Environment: real
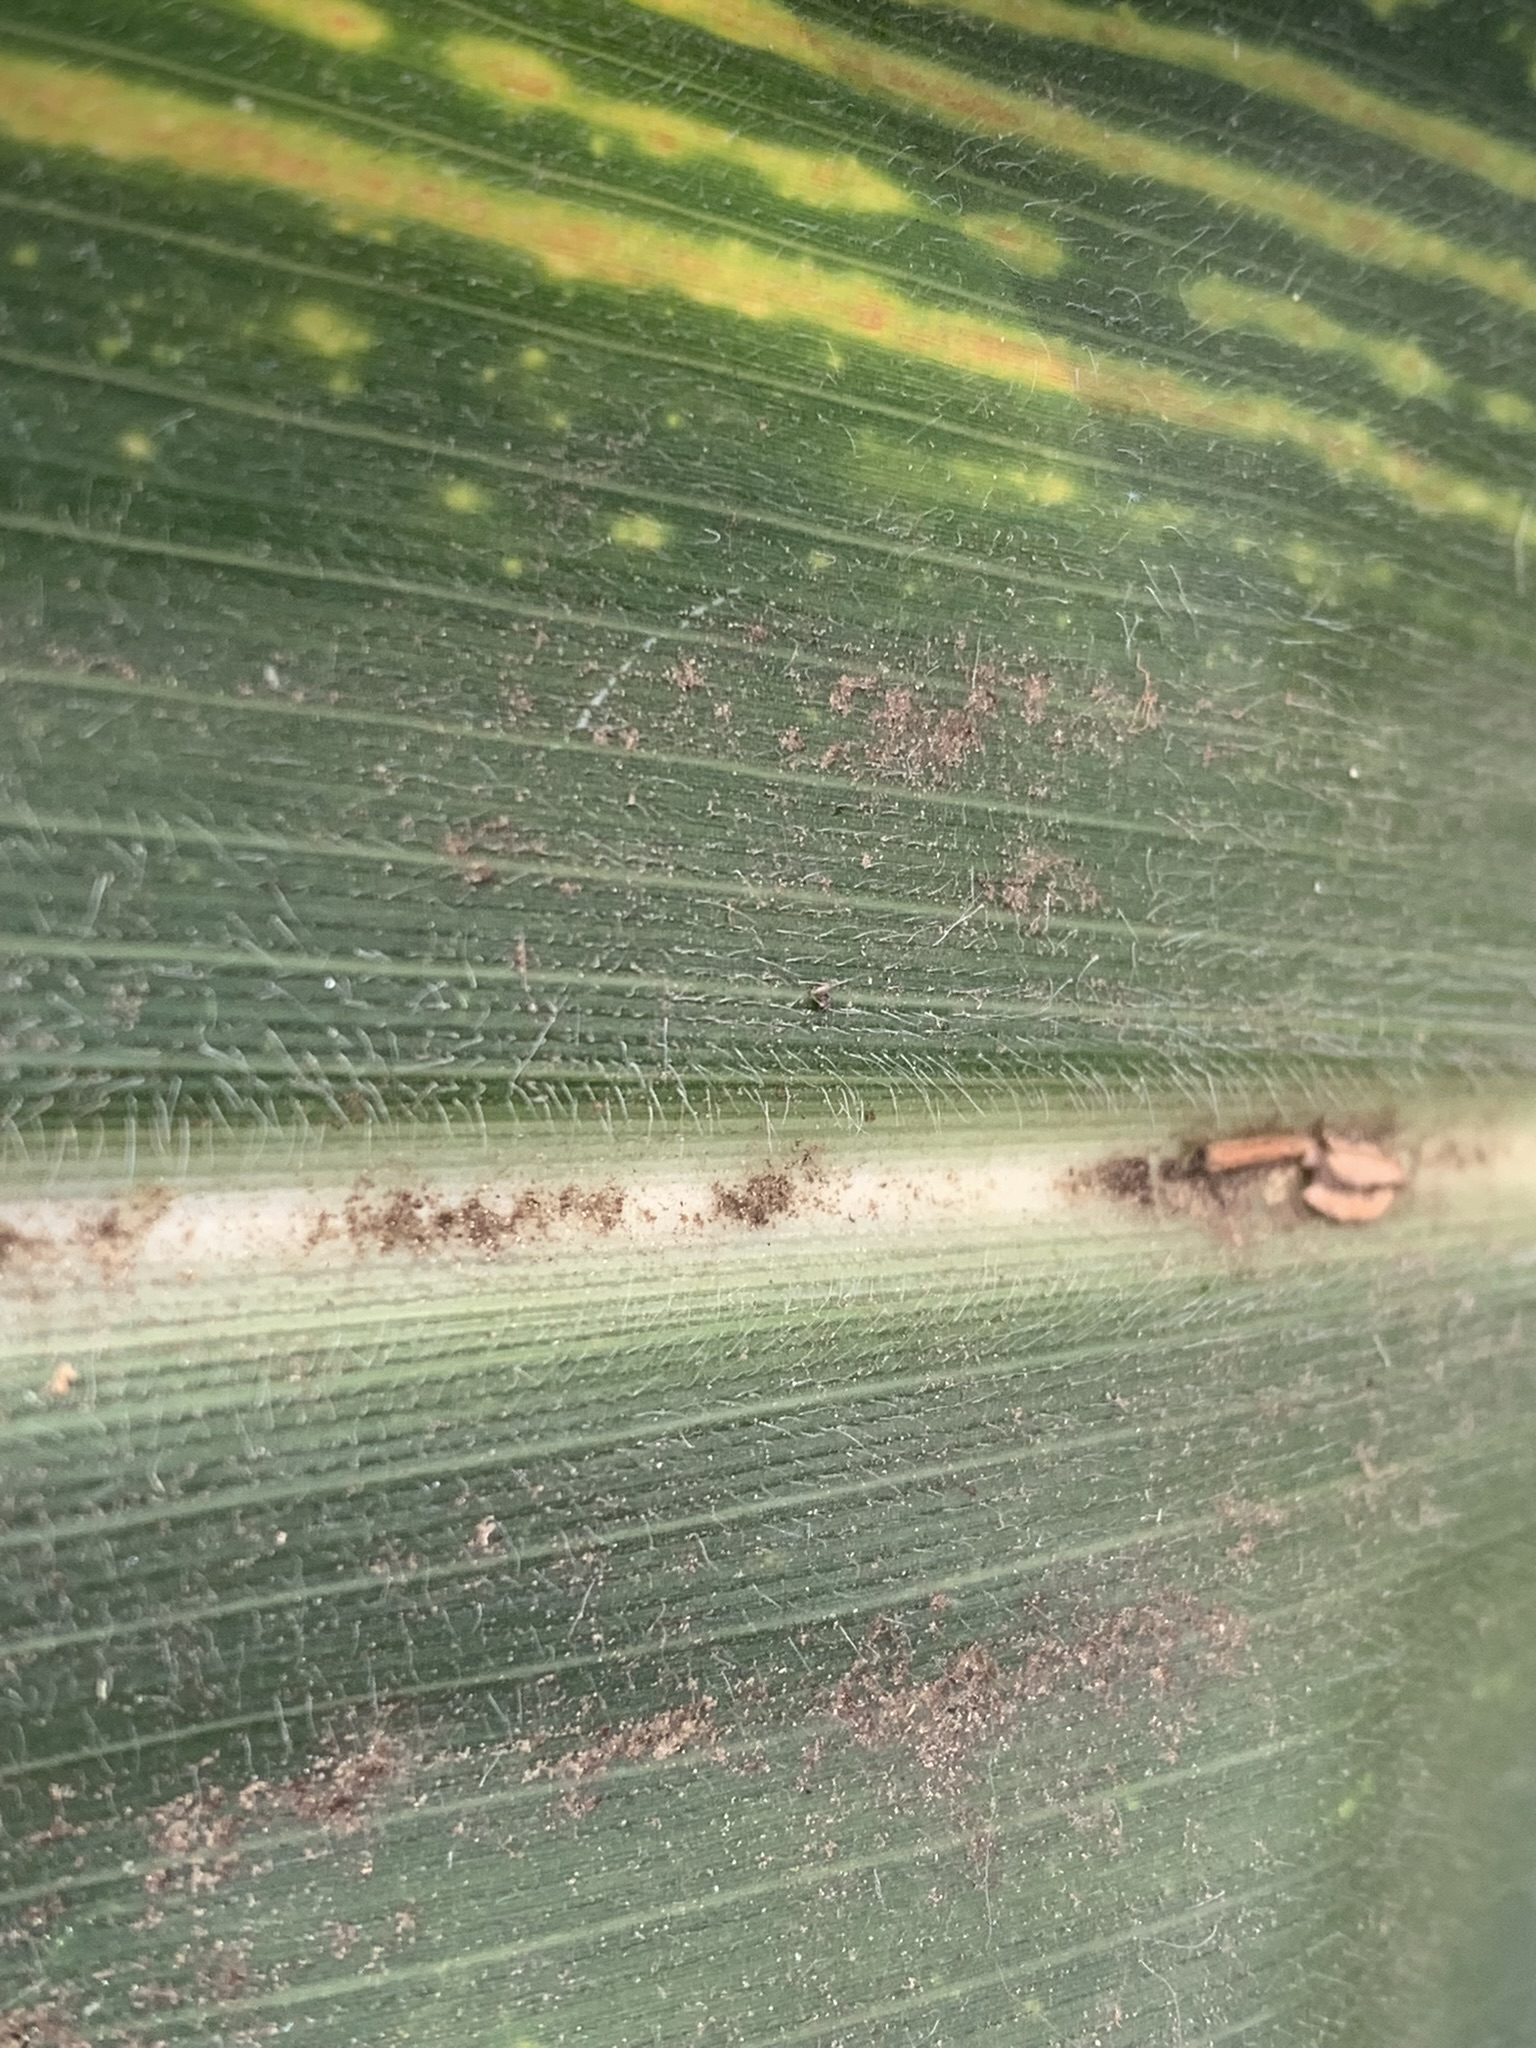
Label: lethal_necrosis